Commercial Street, Portland, Maine

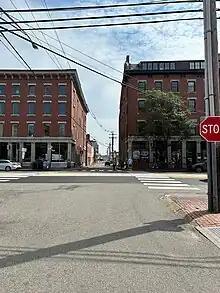
Each pier and wharf is located on the eastern side of Commercial Street. This view, of Portland Pier, is from Silver Street

Commercial Street is a downtown street in the Old Port of Portland, Maine, United States. It is part of U.S. Route 1A. It became the Old Port's waterfront in the early 20th century, replacing Fore Street, after land was reclaimed from the waters of Casco Bay and the Fore River.